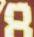
Number: 8